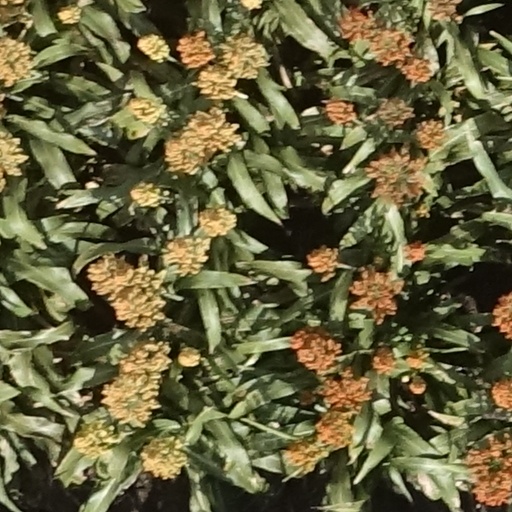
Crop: sorghum